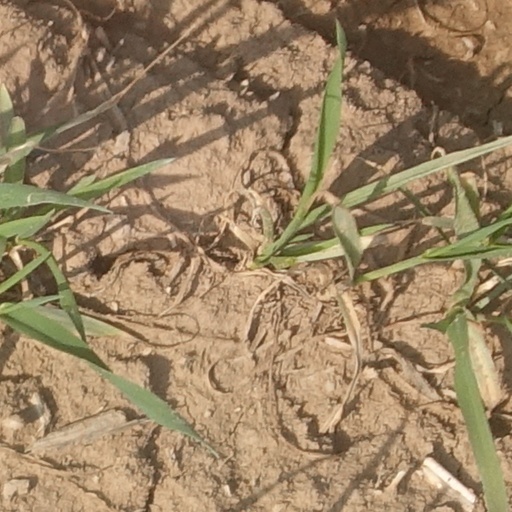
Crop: wheat